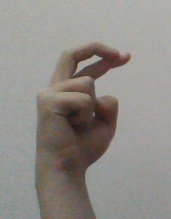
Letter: zay